Music of Italy

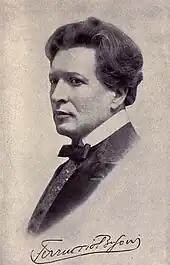
Ferruccio Busoni

Italian contributions to ballet are less known and appreciated than in other areas of classical music. Italy, particularly Milan, was a center of court ballet as early as the 15th century, which was influenced by the entertainments common in royal celebrations and aristocratic weddings. Early choreographers and composers of ballet include Fabritio Caroso and Cesare Negri. The style of ballet known as the "spectacles "all’italiana"" imported to France from Italy caught on, and the first ballet performed in France (1581), "Ballet Comique de la Reine", was choreographed by an Italian, Baltazarini di Belgioioso, better known by the French version of his name, Balthasar de Beaujoyeulx. Early ballet was accompanied by considerable instrumentation, with the playing of horns, trombones, kettle drums, dulcimers, bagpipes, etc. Although the music has not survived, there is speculation that dancers, themselves, may have played instruments on stage. Then, in the wake of the French Revolution, Italy again became a center of ballet, largely through the efforts of Salvatore Viganò, a choreographer who worked with some of the most prominent composers of the day. He became balletmaster at La Scala in 1812. The best-known example of Italian ballet from the 19th century is probably "Excelsior", with music by Romualdo Marenco and choreography by Luigi Manzotti. It was composed in 1881 and is a lavish tribute to the scientific and industrial progress of the 19th century. It is still performed and was staged as recently as 2002.